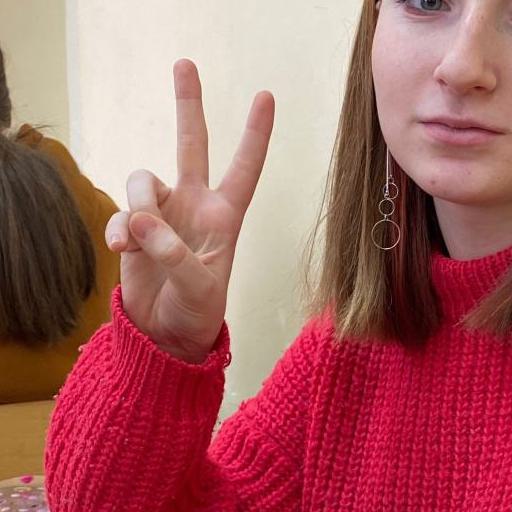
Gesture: peace